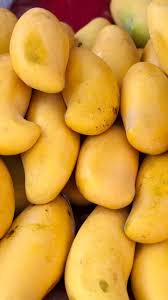
Label: Mango